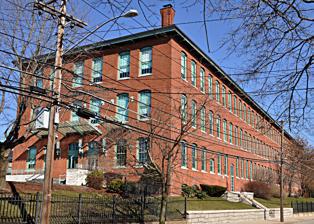
Building: Saco–Pettee Machine Shops
Country: United States of America
Year built: 1893
United States historic place Saco–Pettee Machine Shops U.S. National Register of Historic Places Show map of Massachusetts Show map of the United States Location 156 Oak St., Newton, Massachusetts Coordinates 42°18′29″N 71°13′2″W / 42.30806°N 71.21722°W / 42.30806; -71.21722 Built 1893 Architect Lockwood, Greene & Co. Architectural style Industrial MPS Newton MRA NRHP reference No. 86001964 Added to NRHP December 23, 1986 The Saco–Pettee Machine Shops is a historic factory complex at 156 Oak Street in the Newton Upper Falls area of Newton, Massachusetts .  Although the area has an industrial history dating to the early 19th century, the oldest buildings in  this complex, consisting of about thirteen brick buildings, were built in 1892.  The property, a major economic force in the development of Newton Upper Falls, was listed on the National Register of Historic Places in 1986. It was home to Clark's N.A., the North American home base to Clark's Shoes , makers of fine footwear, until they relocated to Waltham Ma. in October 2016. Description and history The Saco–Pettee Machine Shops are located at the northwest corner of Oak and Needham Streets, just north of a bend in the Charles River . It consists of a cluster of interconnected brick buildings, one to three stories in height, most of which date to the turn of the 20th century. All are built out of red brick, and most were designed by Lockwood, Green & Co. of Boston , giving them a consistent appearance. Although the site has been used since the 1830s for industrial purposes, nothing is known to survive from that period. Otis Pettee began manufacturing equipment for the processing of cotton in the 1823, at first for a mill located downstream on the Charles. In 1830 he established his own shop on this site, and began a profitable textile equipment processing manufacturer that supplied mills from New England to Mexico . The business was continued by two generations of descendants, incorporating as the Pettee Machine Shop in 1880. The oldest surviving building of this complex was built in 1893 , when the business began specializing in the production of punched cards for controlling looms. In 1897 Pettee merged with the Saco Water Power Shop, expanding its product line to include virtually all mill equipment except looms. The next major period of expansion was 1910–1913, highlighted by the company's acquisition of Lowell Machine Shops in 1912. Business declined in the 1920s, and the company closed its Newton operation in 1932 , consolidating operations at Saco, Maine . See also Saco-Lowell Shops Housing Historic District National Register of Historic Places listings in Newton, Massachusetts References